Stephen Decatur Button

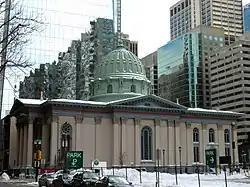
Arch Street Presbyterian Church, Philadelphia, Pennsylvania (1855).

Stephen Decatur Button (June 15, 1813, in Preston, Connecticut – January 7, 1897, in Philadelphia, Pennsylvania) was an American architect and a pioneer in the use of metal-frame construction for masonry buildings. He designed commercial buildings, schools and churches in Philadelphia, Pennsylvania, and Camden, New Jersey; and more than 30 buildings in Cape May, New Jersey.